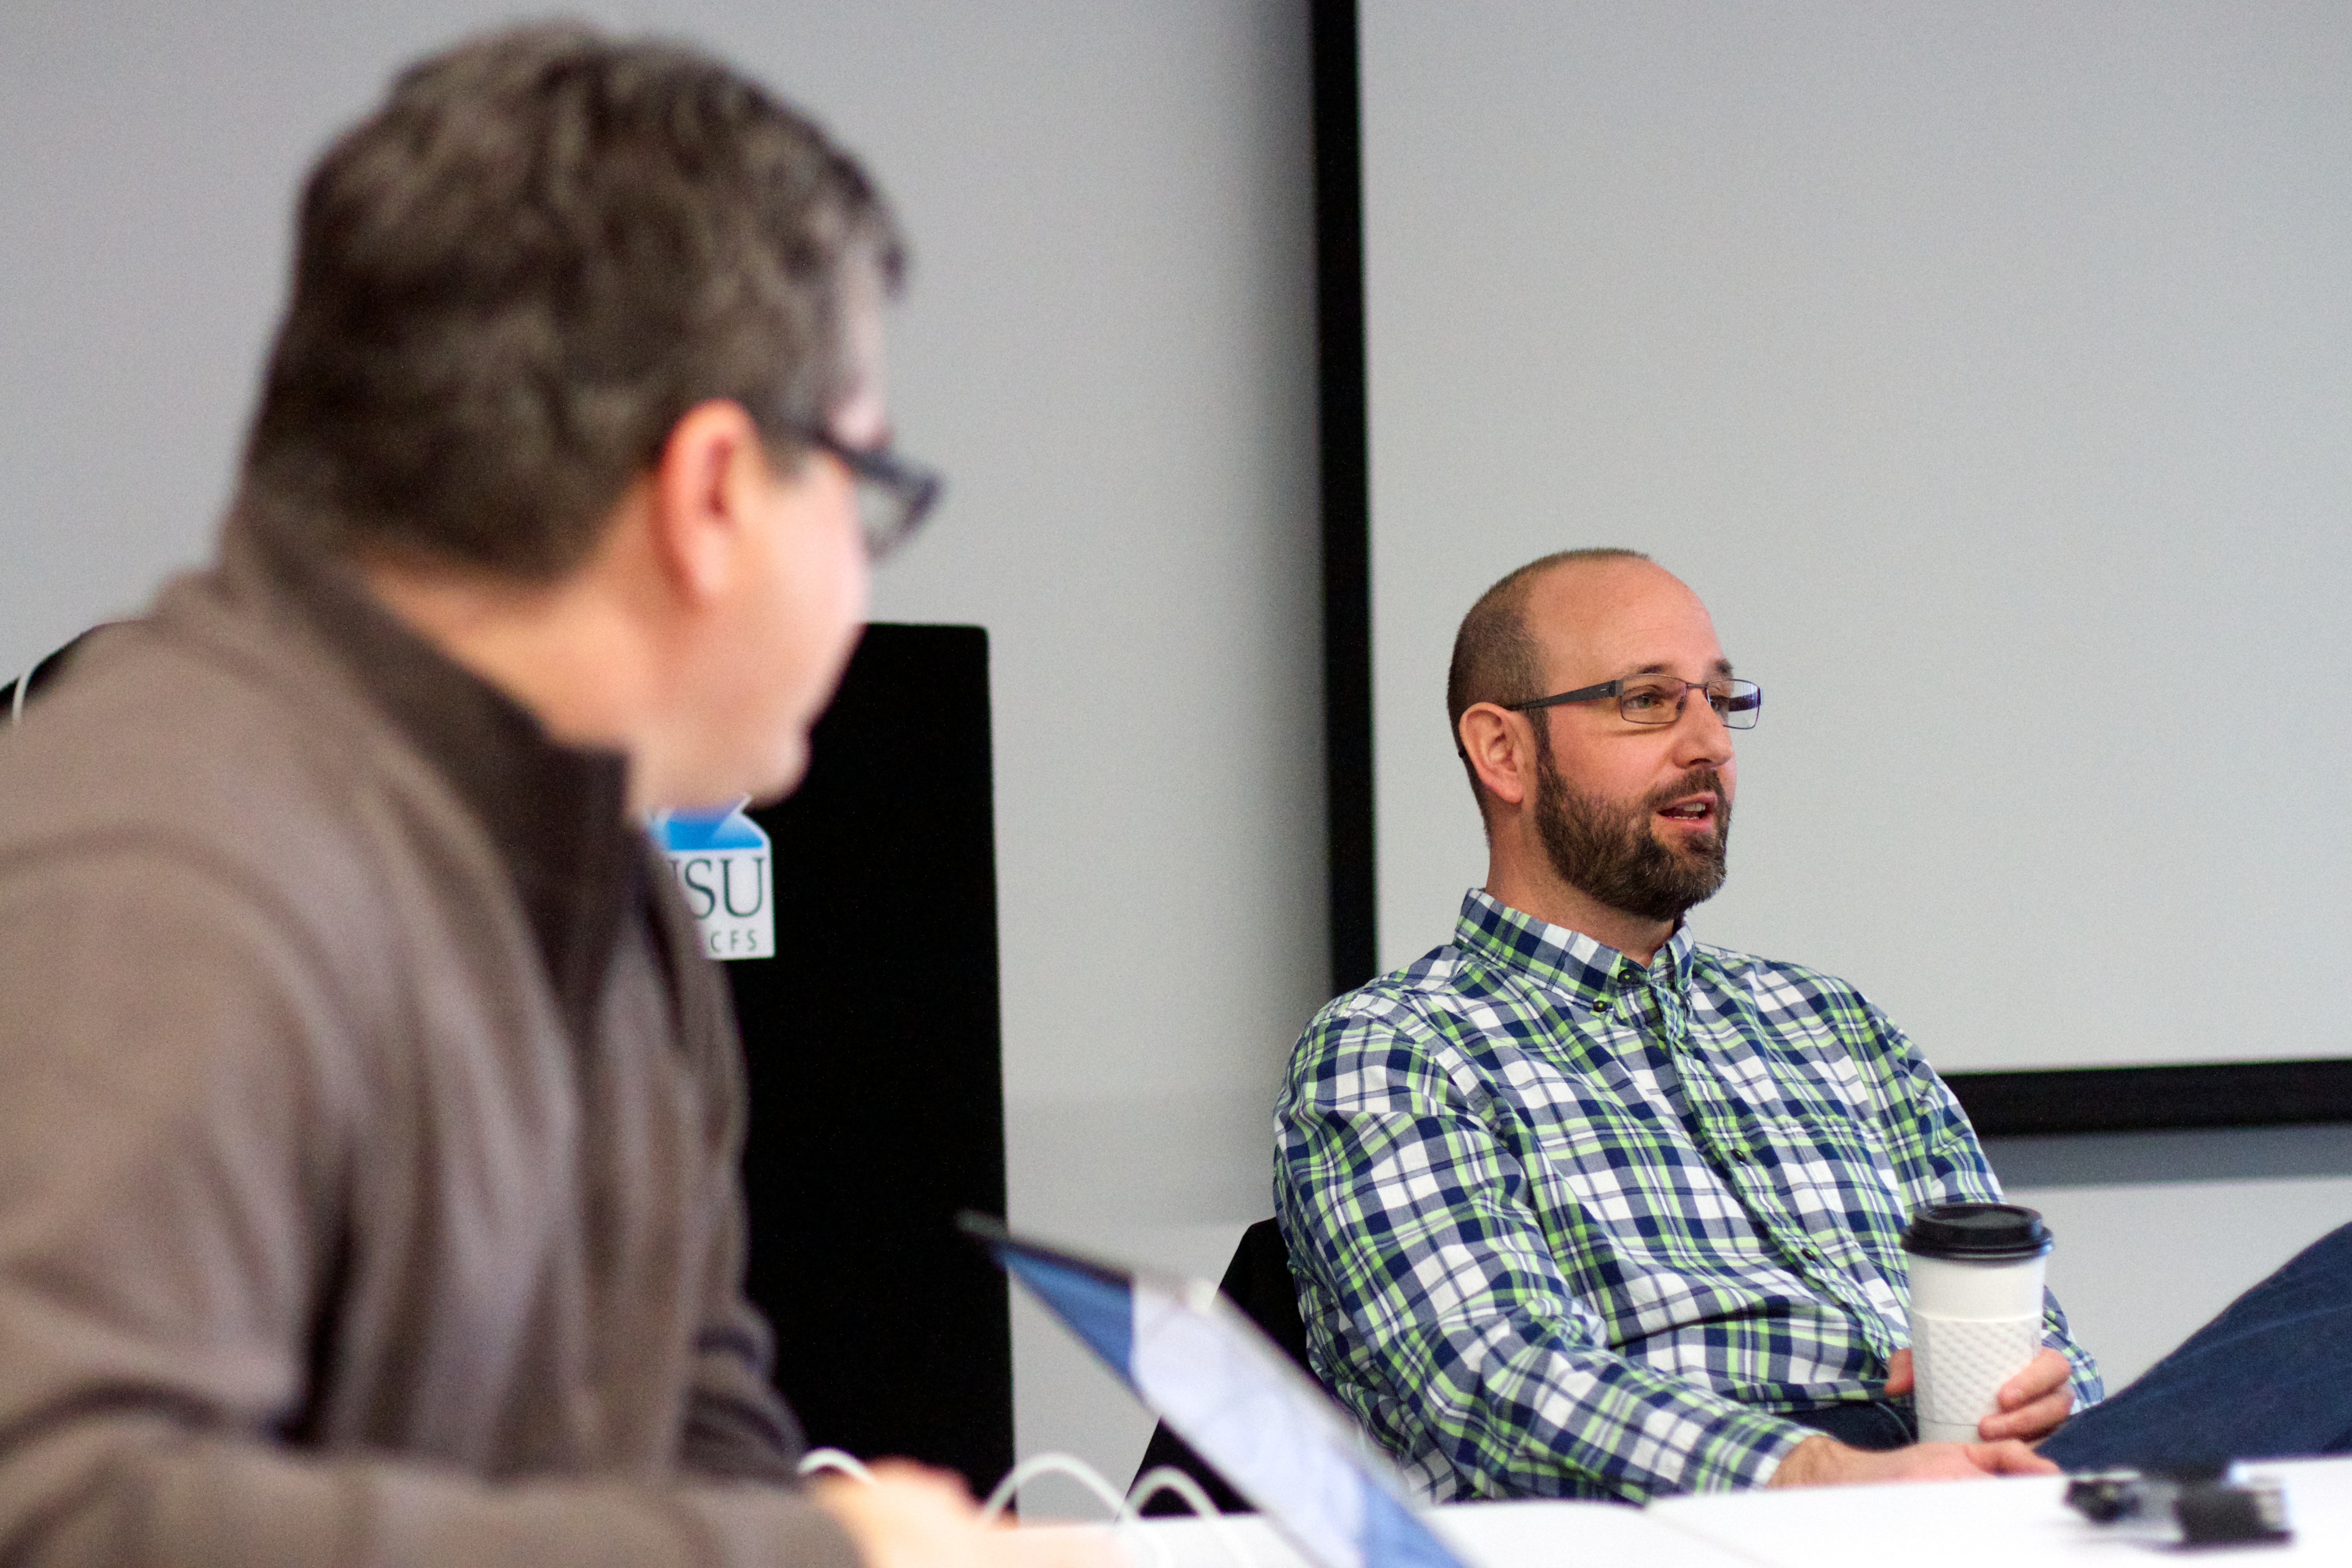
technology, communication, professional, conversation, design, job, collaboration, electronic device, public relations, human behavior